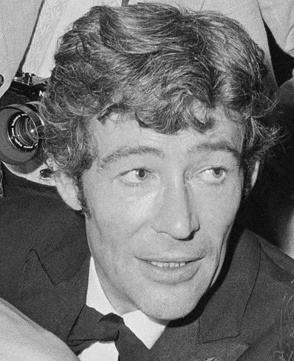
ปีเตอร์ โอทูล

| name = ปีเตอร์ โอ ทูล
| image = David di Donatello 1970 Loren O'Toole (cropped).jpg
| caption = โอทูลในปีค.ศ. 1970
| birthname = ปีเตอร์ ซีมัส โอทูล
| location = ไอร์แลนด์
| deathplace = ลอนดอนประเทศอังกฤษ
| domesticpartner = คาเรน บราวน์ (1982-1988)
| children = 3
| occupation = นักแสดง, นักเขียน
| yearsactive = ค.ศ. 1956 - ค.ศ. 2012
| เครื่องดนตรี =
| ค่าย =
| ส่วนเกี่ยวข้อง =
| ตุ๊กตาทอง =
| สุพรรณหงส์ =
| ชมรมวิจารณ์บันเทิง =
| โทรทัศน์ทองคำ =
| imdb_id = 0000564
ปีเตอร์ ซีมัส โอ ทูล (, 2 สิงหาคม ค.ศ. 1932 - 14 ธันวาคม ค.ศ. 2013) เป็นนักแสดงชาวไอร์แลนด์ เคยได้รับการเสนอชื่อเข้าชิงรางวัลออสการ์ 8 ครั้ง และได้รับรางวัลลูกโลกทองคำ 3 ครั้ง
== ประวัติ ==
ปีเตอร์ โอ ทูล เกิดที่ไอร์แลนด์ เติบโตที่ยอร์กเชียร์ ประเทศอังกฤษ แต่หลักฐานบางแหล่งระบุว่าเขาเกิดที่ประเทศอังกฤษ อีกทั้งยังระบุวันที่เกิดไม่ตรงกัน คือบางแหล่งระบุว่าเขาเกิดในวันที่ 2 มิถุนายน เป็นลูกครึ่งไอริช-สก็อตแลนด์
ปีเตอร์เริ่มอาชีพการแสดงตั้งแต่อายุ 20 ปี โดยเข้าเรียนการแสดง และเริ่มแสดงละครเวทีตั้งแต่อายุ 22 ปี และเริ่มมีชื่อเสียงจากการแสดงละครจากบทประพันธ์ของวิลเลียม เชคเสปียร์ เริ่มแสดงภาพยนตร์ในปี ค.ศ. 1959 และมีชื่อเสียงจากบท ที. อี. ลอว์เรนซ์ ในภาพยนตร์เรื่อง "ลอว์เรนซ์ ออฟ อาระเบีย" (Lawrence of Arabia) ในปี พ.ศ. 2505|ค.ศ. 1962 ผลงานกำกับโดยเดวิด ลีน อำนวยการสร้างโดยแซม สปีเกล (ผู้สร้าง "The Bridge on the River Kwai")
ผลงานอื่น ๆ ที่มีชื่อเสียงของปีเตอร์ ได้แก่เรื่อง "Man of La Mancha" (1972) (สร้างจากดอนกิโฆเต้ ของมิเกล เด เซรบันเตส) "The Last Emperor" (1987) และ "Troy" (2004)
ปีเตอร์ได้รับการเสนอชื่อเข้าชิงรางวัลออสการ์ 8 ครั้ง แต่ไม่เคยได้รับรางวัลเลย นับเป็นสถิติสูงสุดสำหรับผู้ได้รับการเสนอชื่อ แต่ไม่เคยได้รับรางวัล แต่ในปี ค.ศ. 2003 เขาได้รับรางวัลพิเศษ Lifetime Achievement
== แหล่งข้อมูลอื่น ==
*
* The Unofficial Peter O'Toole Pages
* "Peter O'Toole as Casanova"
* The Unfinished Epic of Peter O’Toole
หมวดหมู่:นักแสดงไอริช
หมวดหมู่:นักแสดงอังกฤษ
หมวดหมู่:ผู้ที่ได้รับรางวัลเอมมี
หมวดหมู่:บุคคลจากลีดส์
หมวดหมู่:บุคคลจากเทศมณฑลกอลเวย์